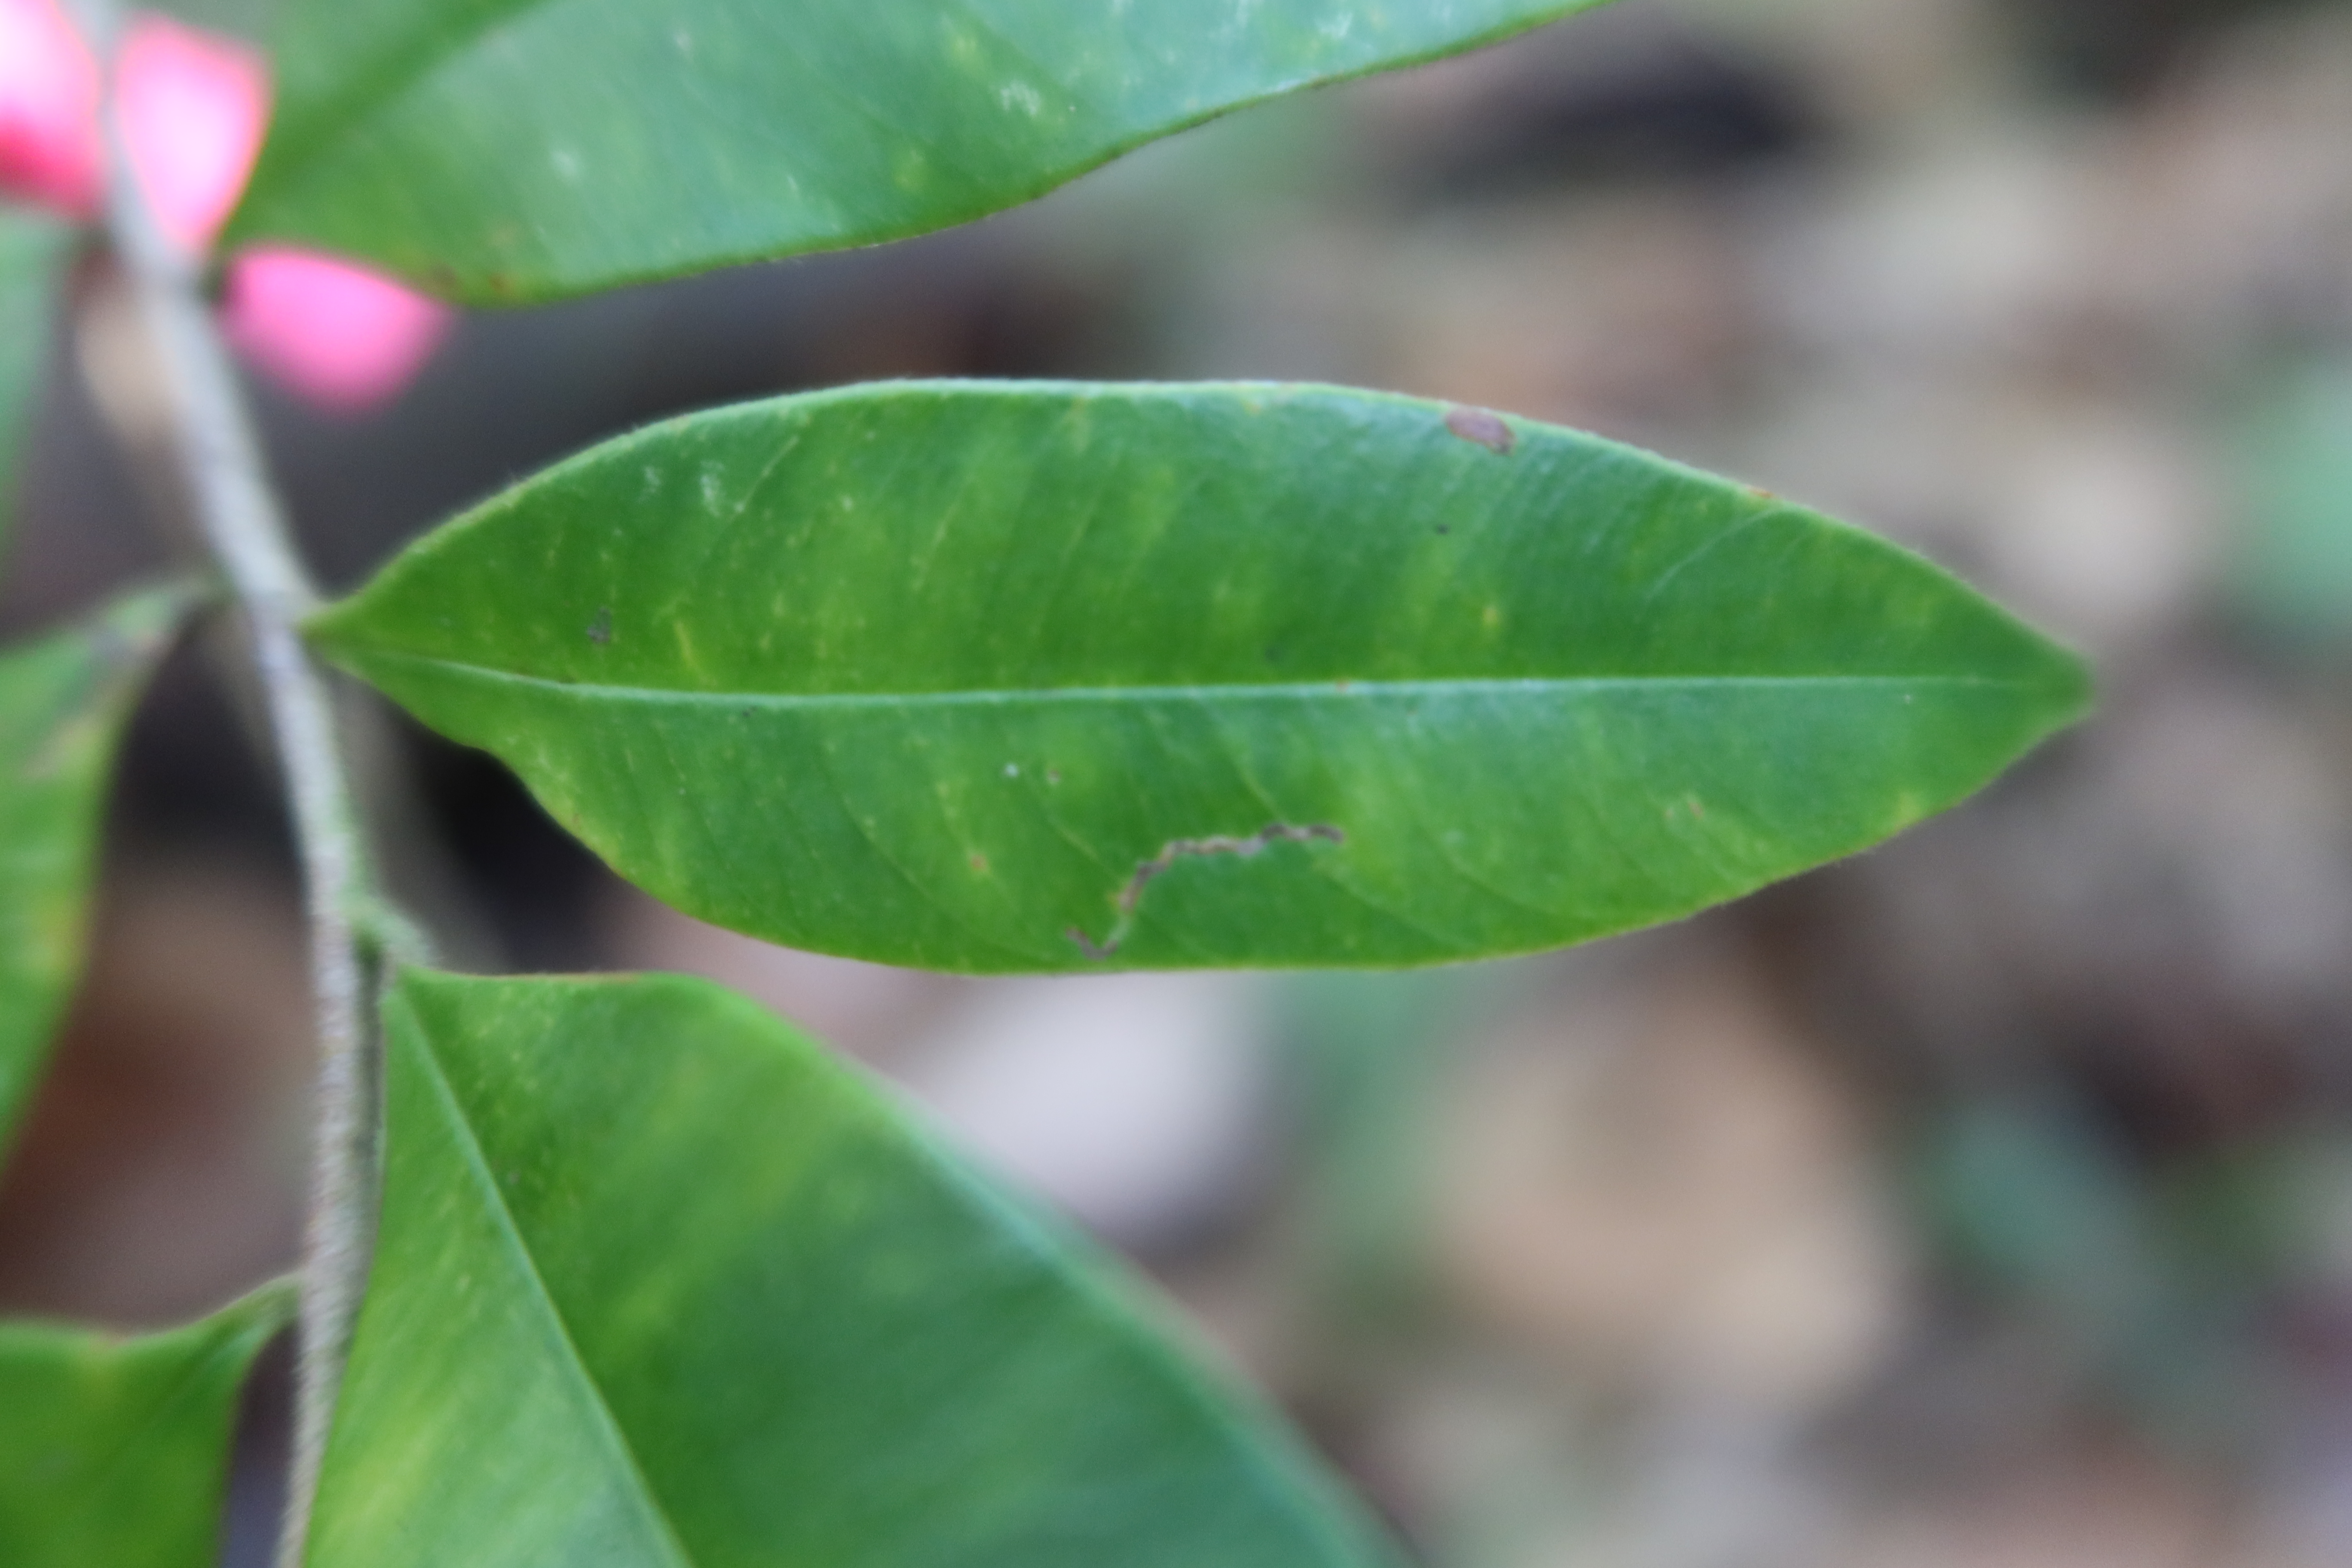
Label: Downy mildew